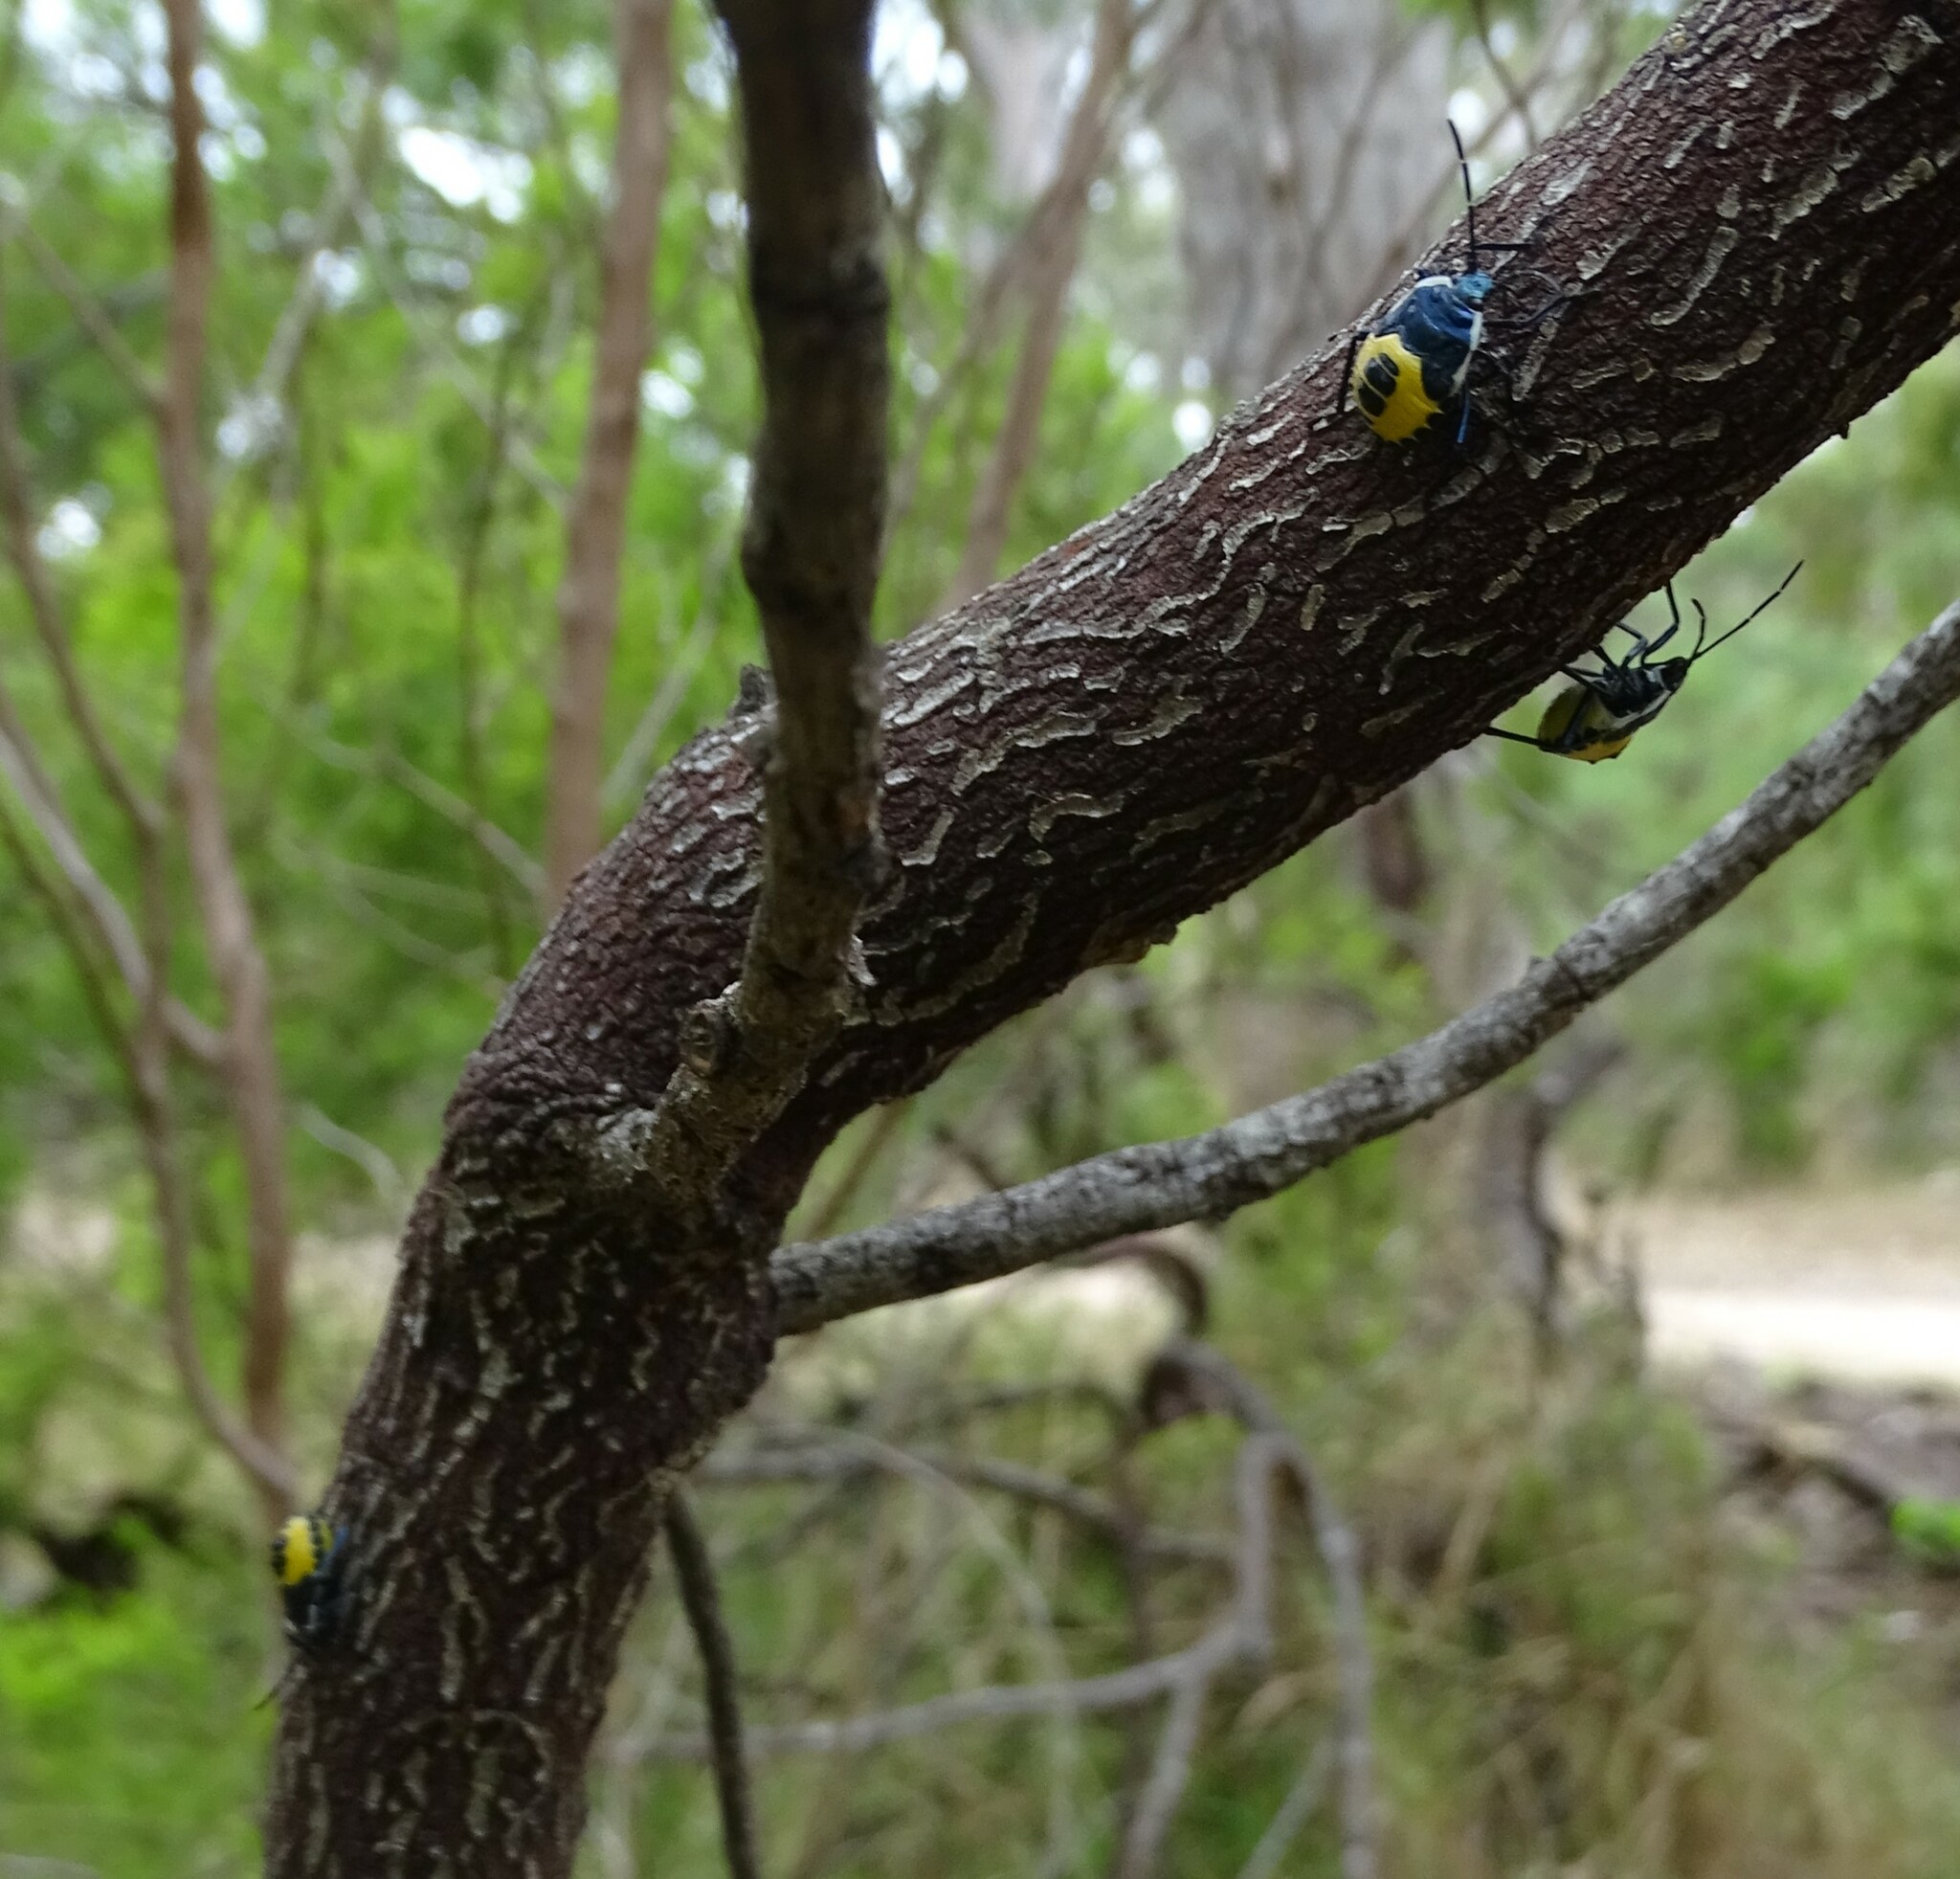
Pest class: stink_bug